Arlanda Line

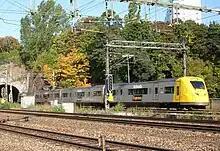
X3 on the East Coast Line

The Arlanda Line and the Arlanda Express started operations on 25 November 1999. After the construction was completed, the ownership of the infrastructure was transferred to A-Banan Projekt. However, A-Train is responsible for paying for all maintenance and operating costs of the line. In 2004, A-Train was bought by Macquarie Group, who paid SEK 70 million for the company, in addition to taking over debt worth SEK 330 million.